Answer in natural language. Considering the relative positions, is Doorway (marked B) above or below black lshaped countertop (marked A)? Choose between the following options: below or above
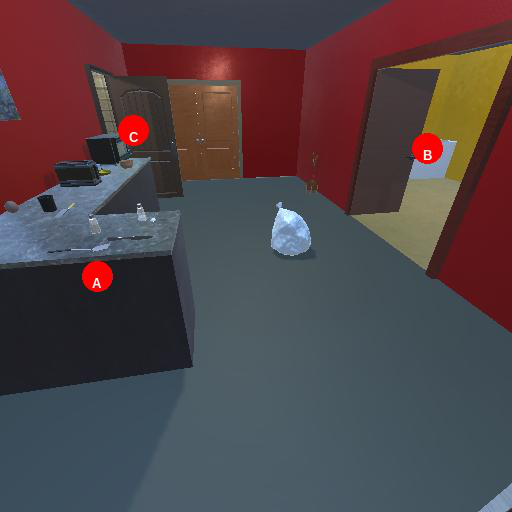
<answer>above</answer>